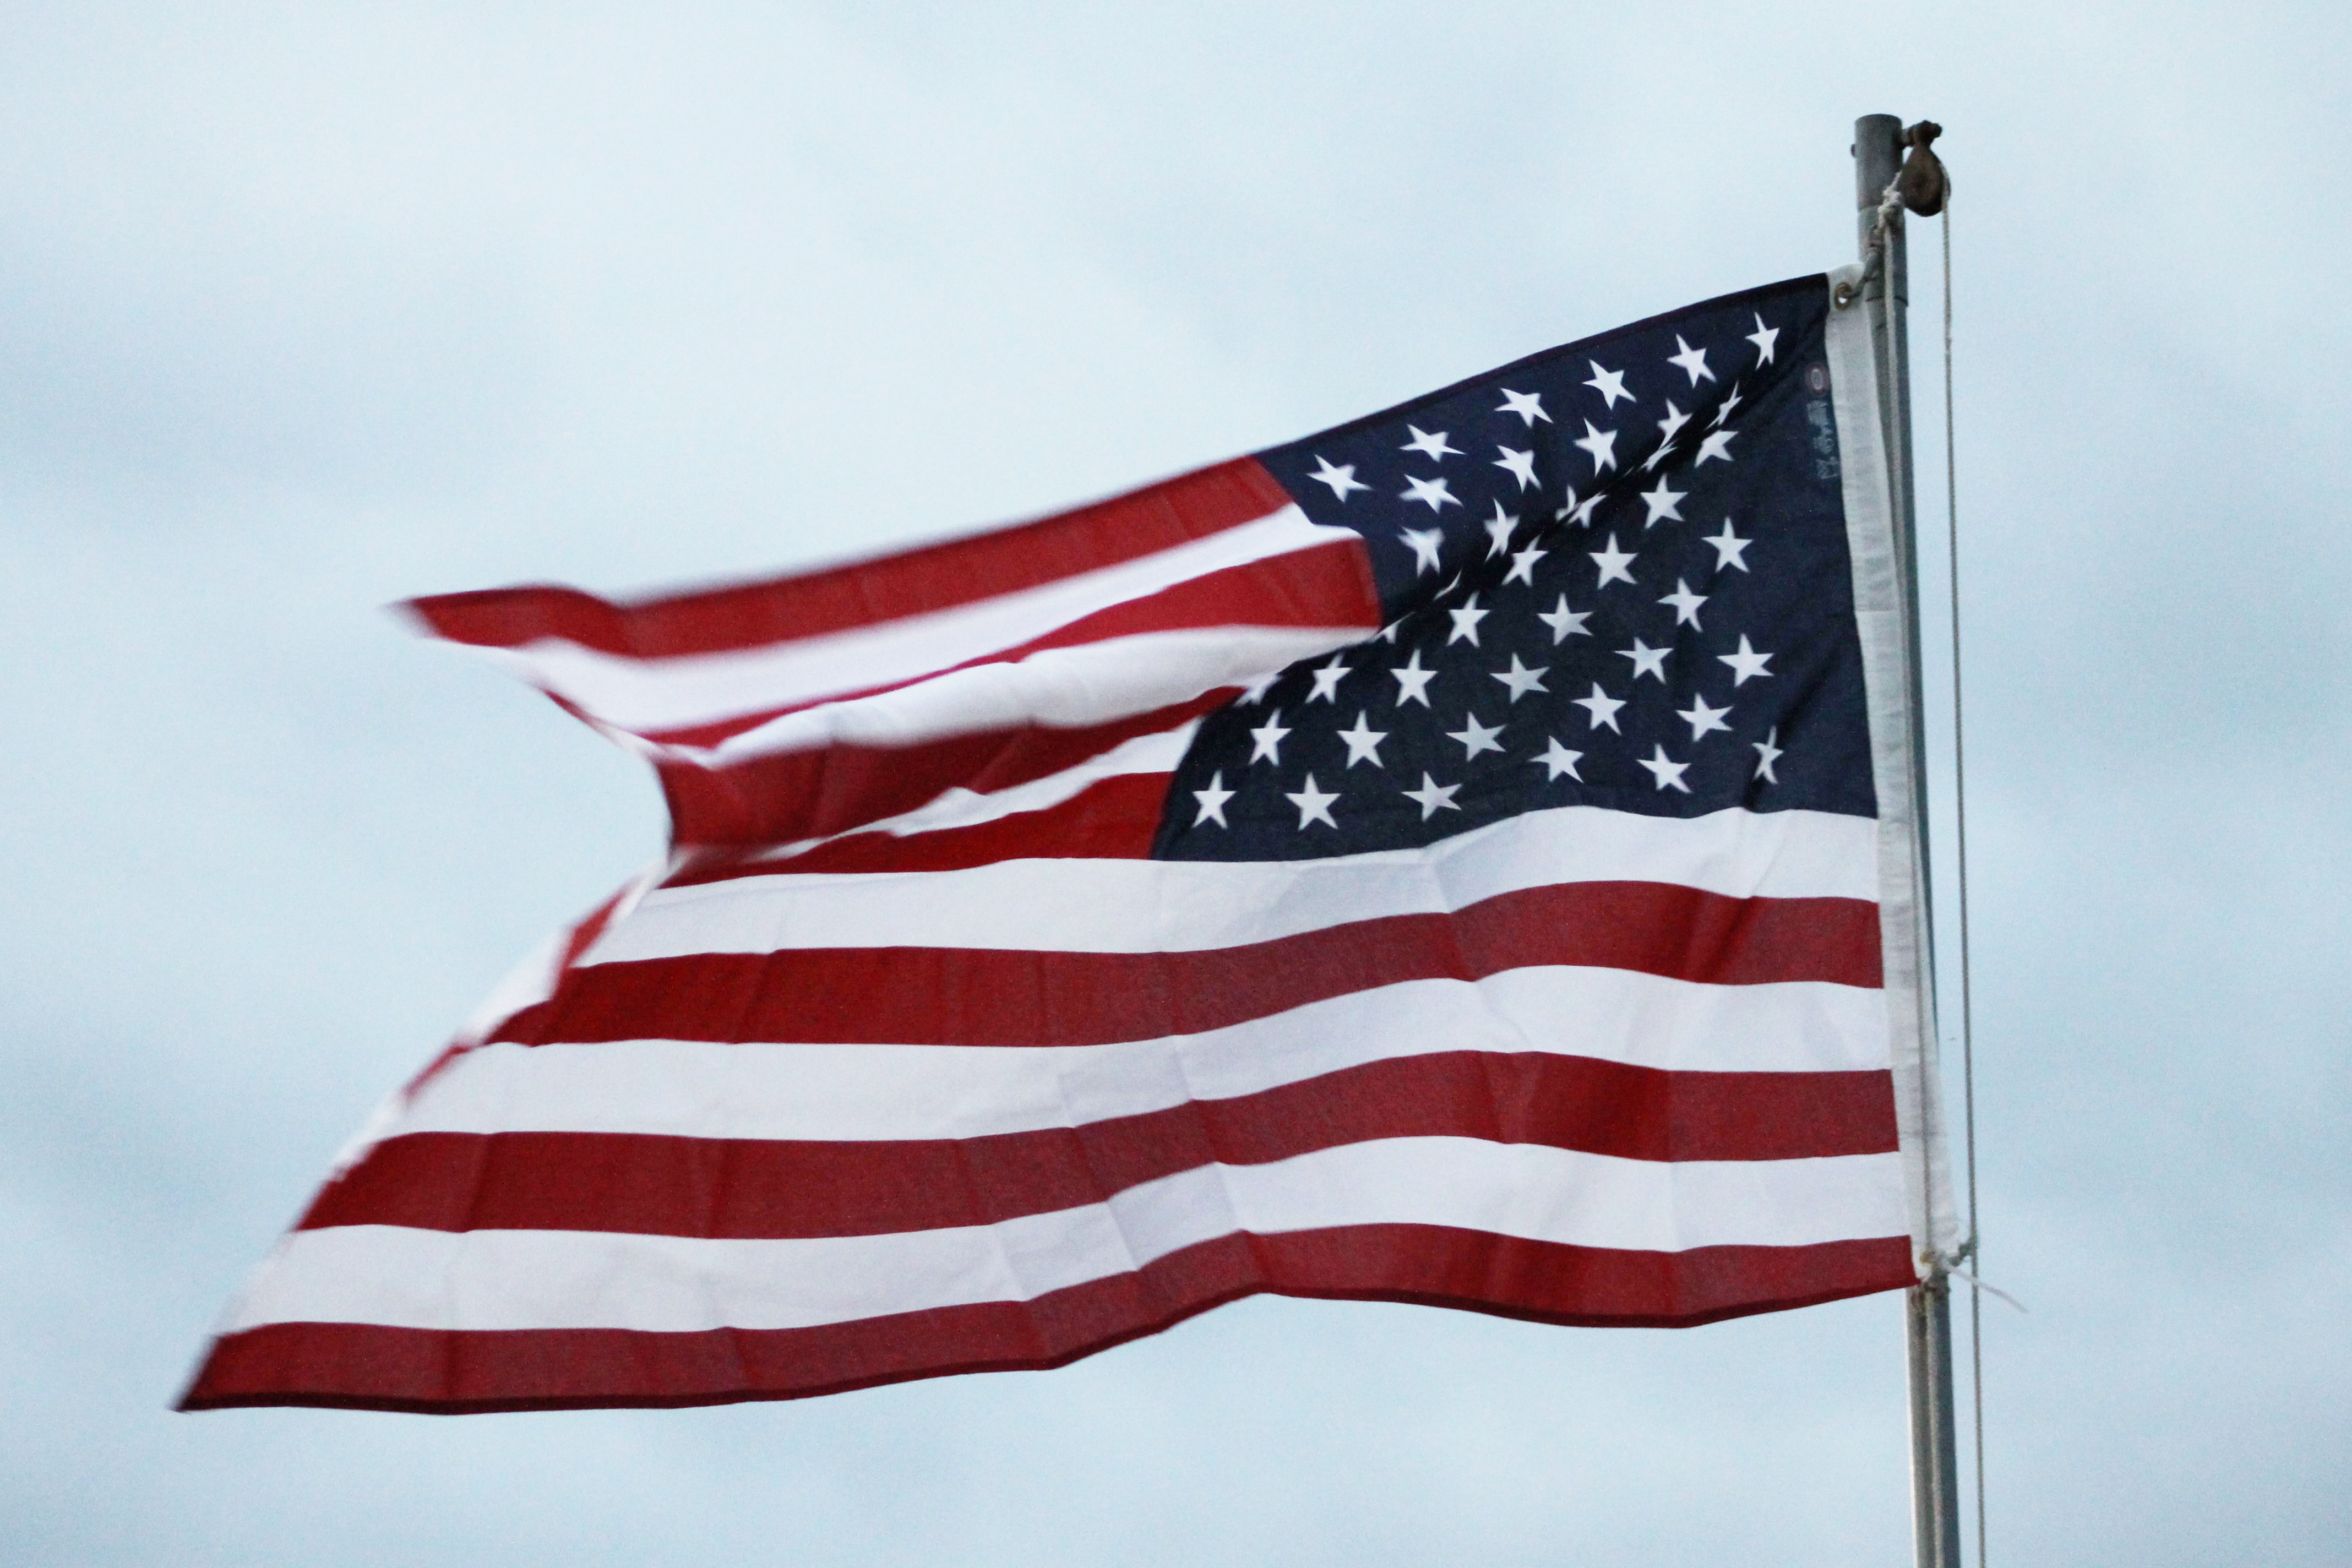
sky, white, star, wave, wind, country, red, symbol, flag, usa, america, american flag, holiday, blue, freedom, independence day, patriotism, july, american, stripes, united, us, 4th, fourth, patriotic, pride, flag of the united states